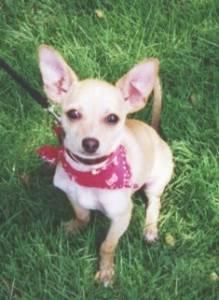
Breed: chihuahua